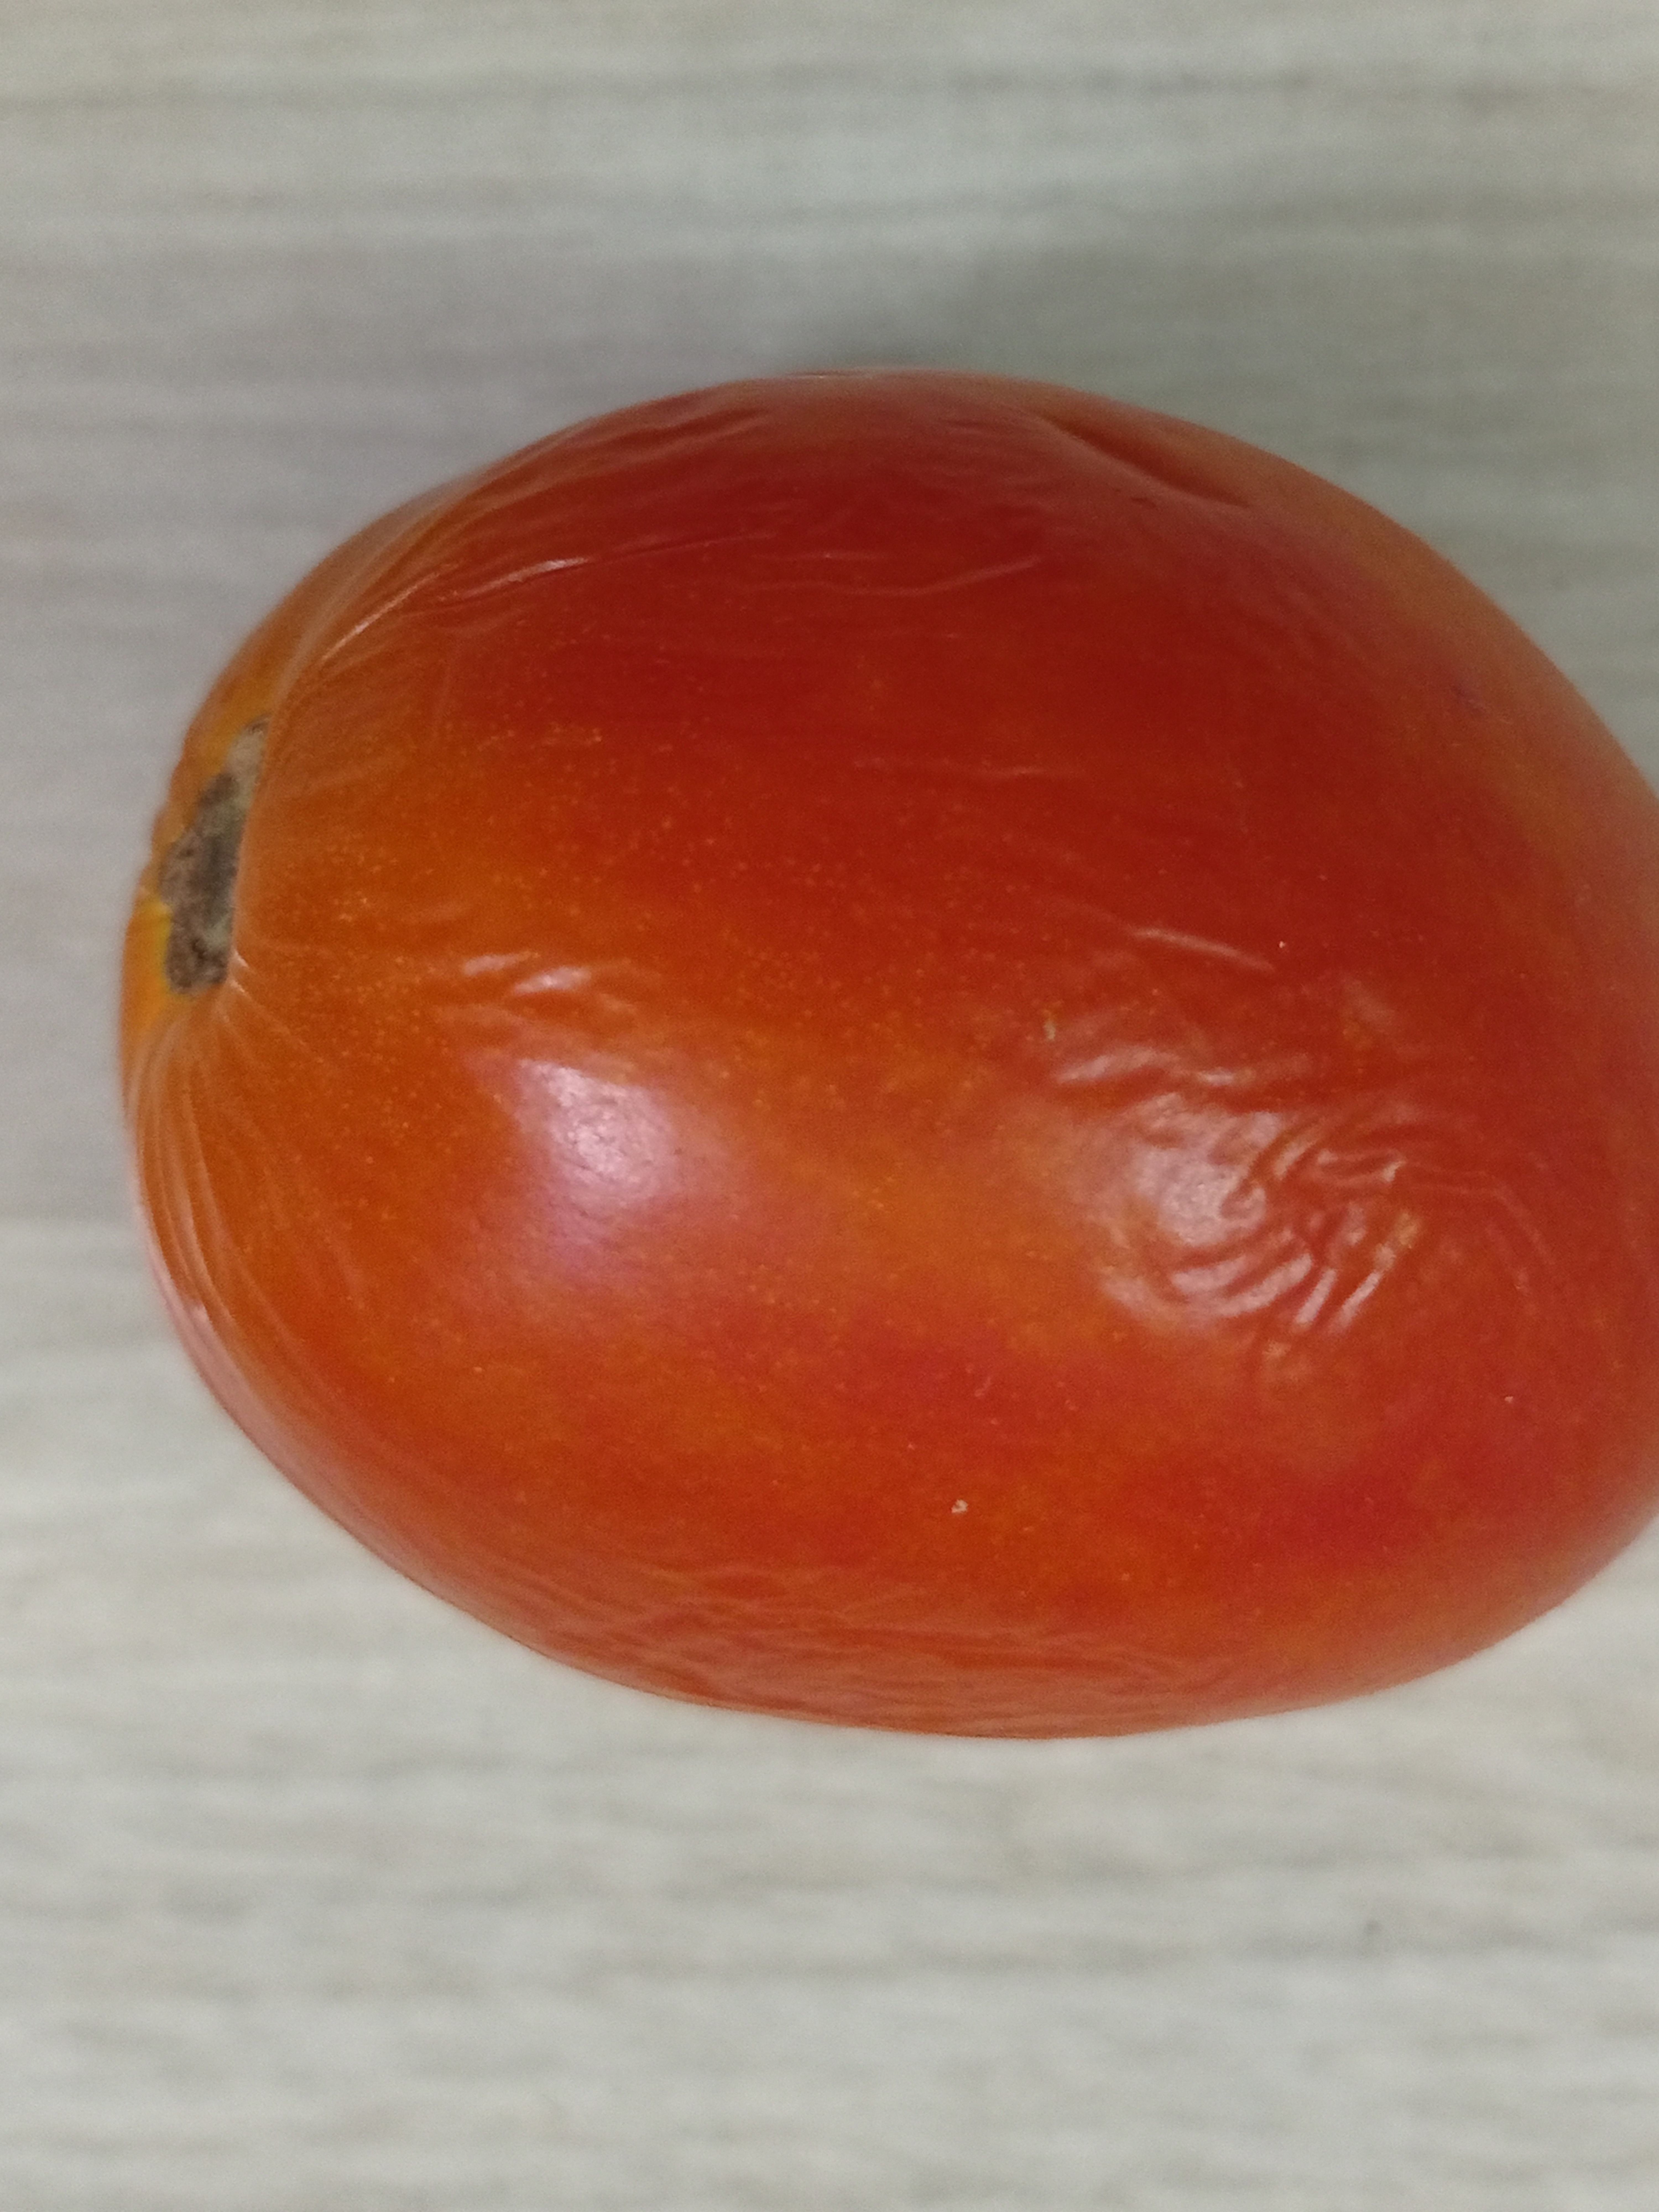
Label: Fresh